Green parking lot

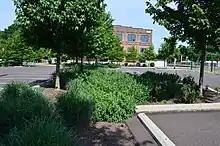
Green parking lot with bioswale

A solar canopy or carport is a structure that elevates an array of photovoltaic panels above ground level so that the area under the panels can be used for other purposes. Many solar canopies are built over parking lots, where in addition to generating renewable power, they also protect the cars from sun, rain and snow. When the lot is not needed for parking, the covered area can be used for other purposes.